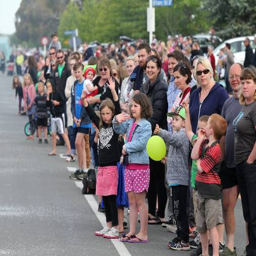
people lined main street for the parade .